Svetlana Kuznetsova

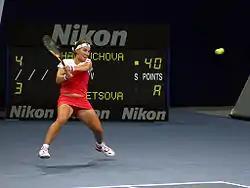
Kuznetsova at the Zurich Open, 2006

Kuznetsova started her season at the Australian Open and reached the fourth round before losing there to top seed Davenport. Several weeks later, Kuznetsova rebounded at Dubai, defeating world No. 2 Mauresmo in the quarterfinals for her first win over a top ten player since 2004. She lost to Henin in the semifinals. In March, Kuznetsova defeated former world No. 1, Martina Hingis, in the third round of the Miami Open, before going on to defeat world No. 1 Mauresmo in the semifinals. In the final, she defeated Sharapova to win the first Tier I title of her career and her first singles title in 18 months. This win returned her to the top ten.